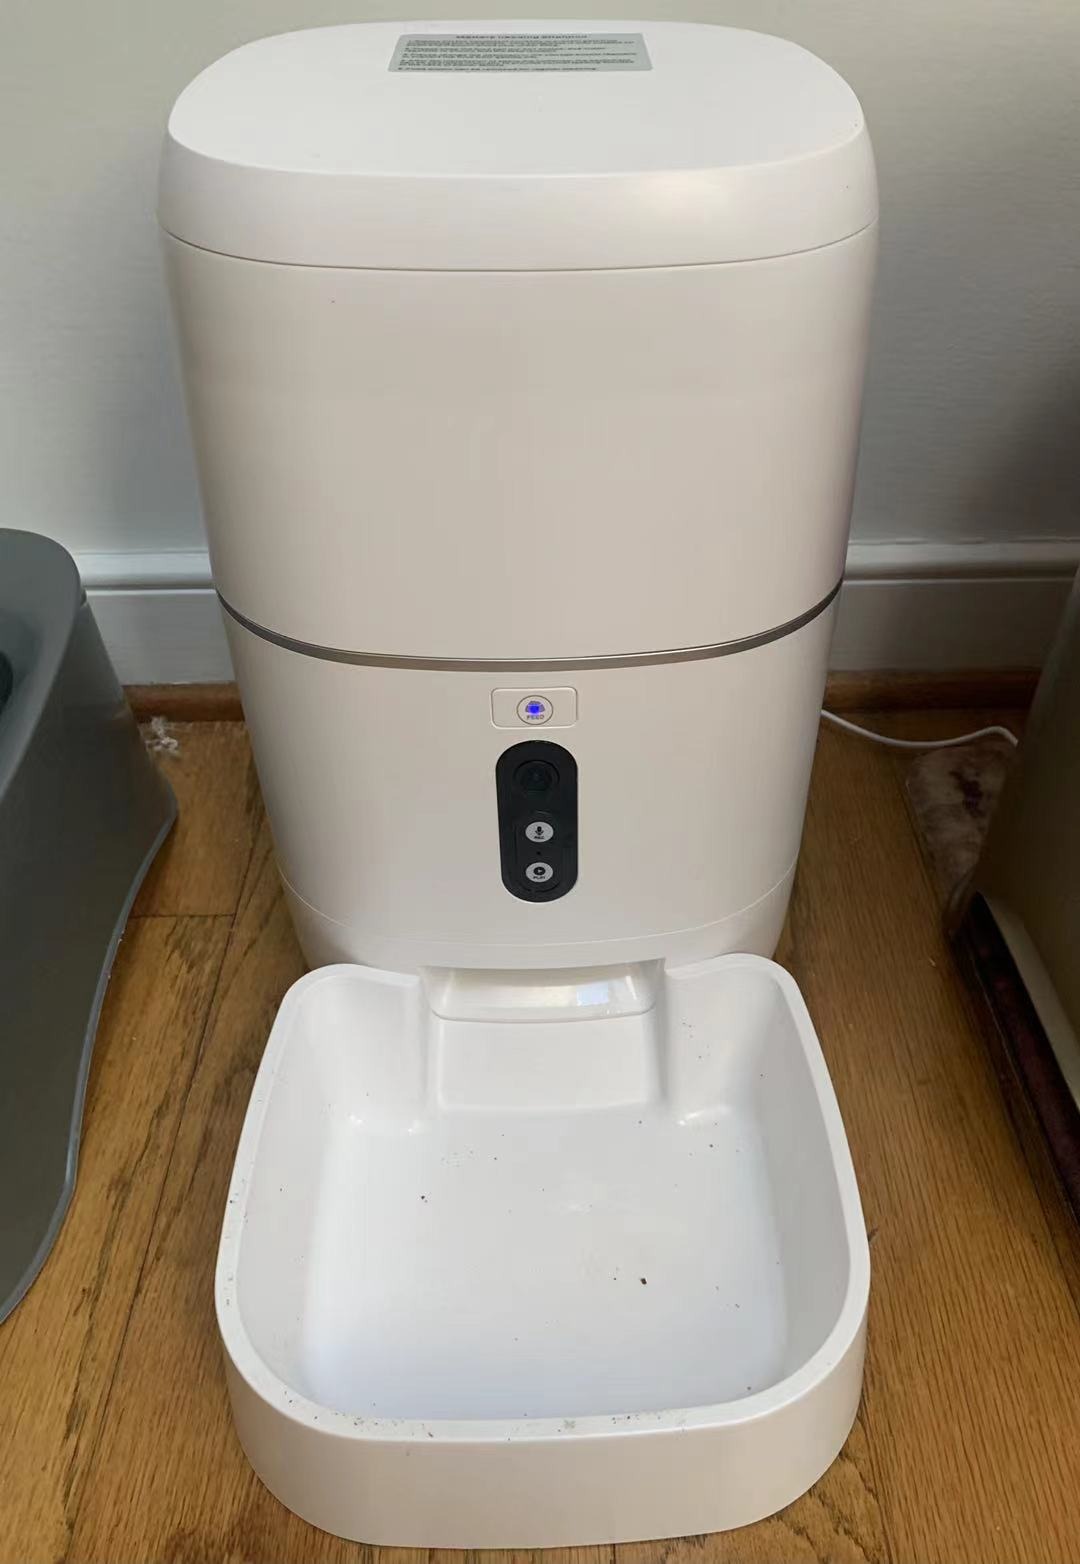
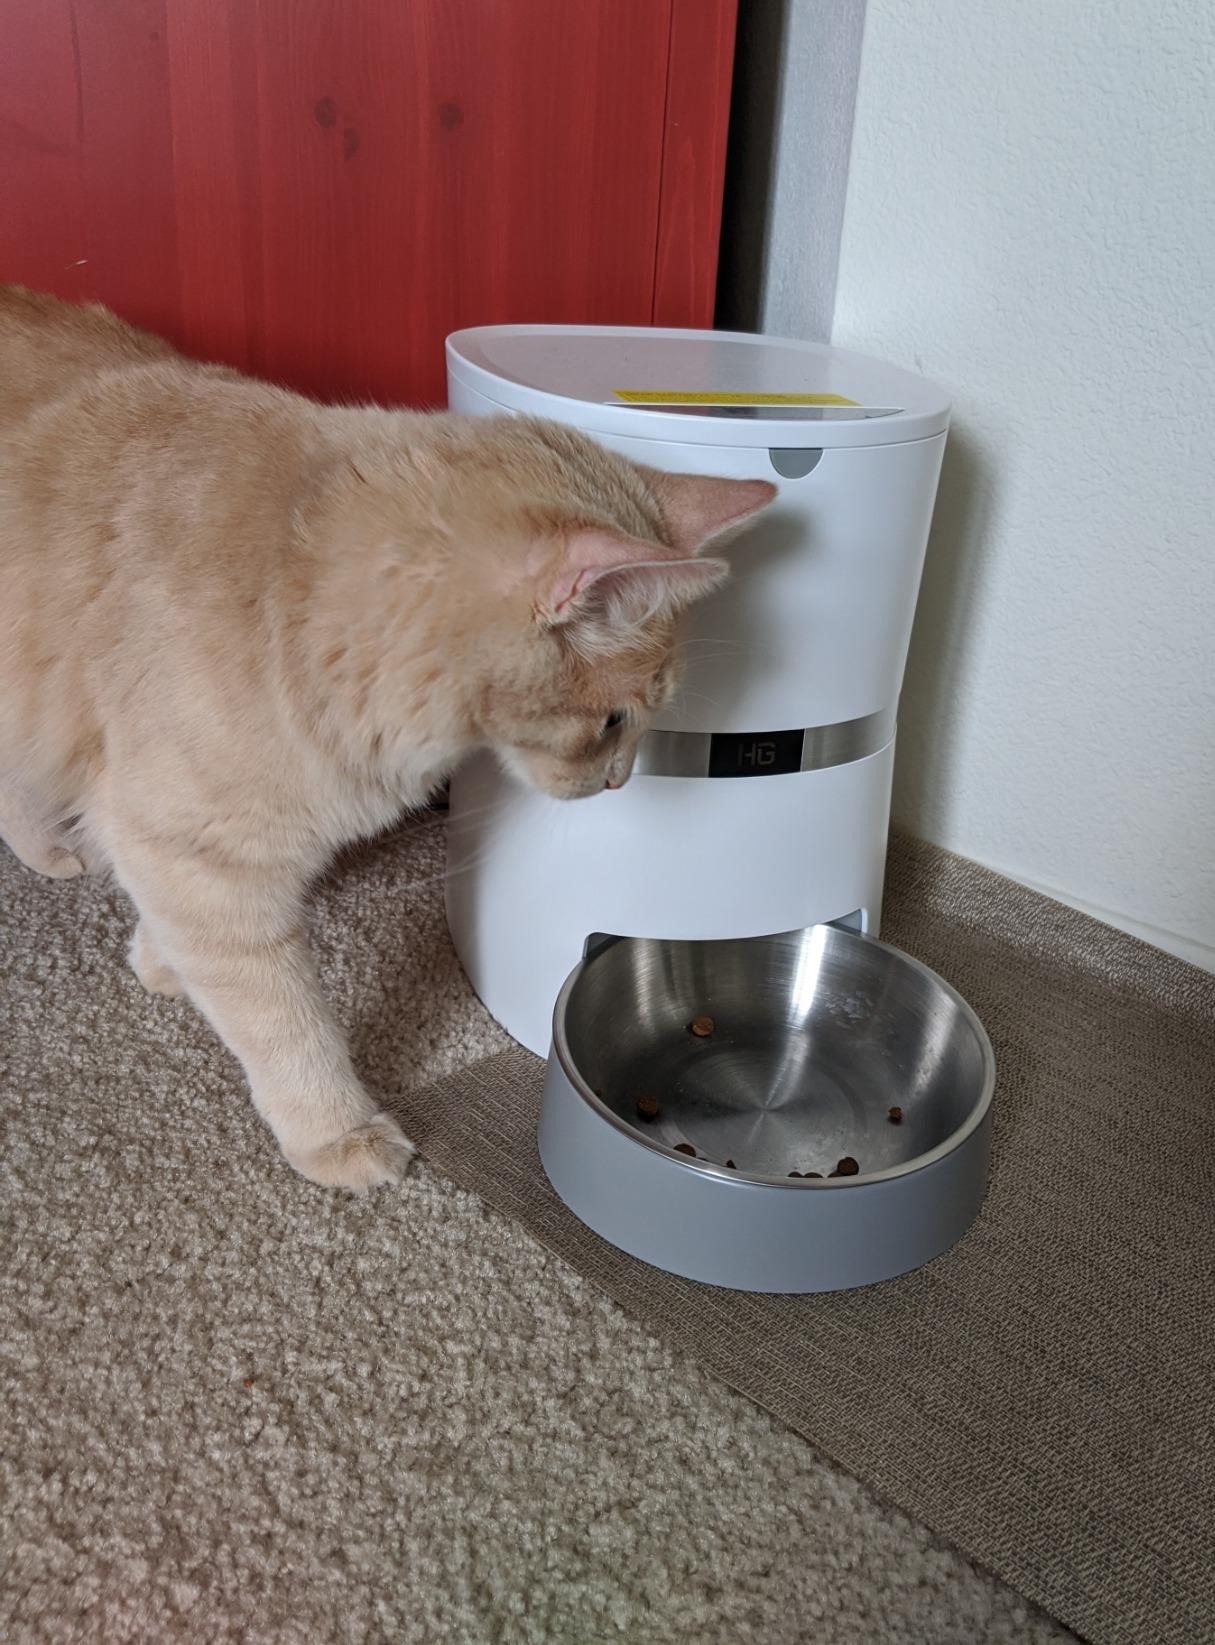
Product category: items_feeder
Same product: no